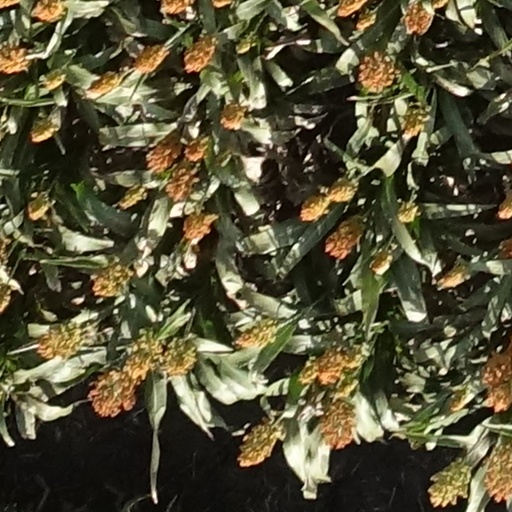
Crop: sorghum